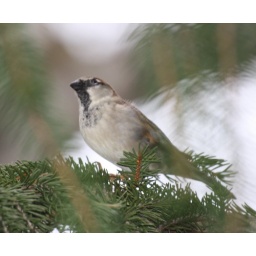
Small bird in our Spruce tree